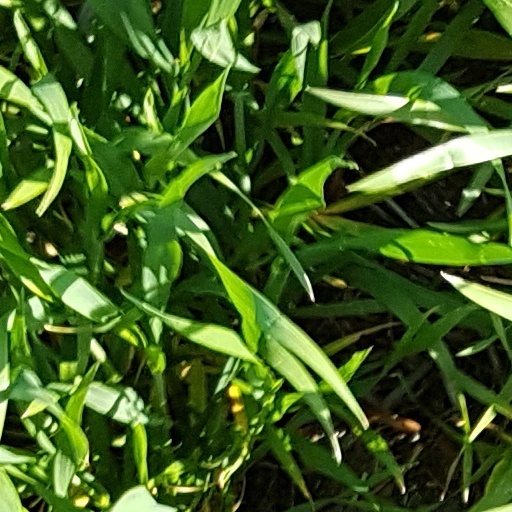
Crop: wheat